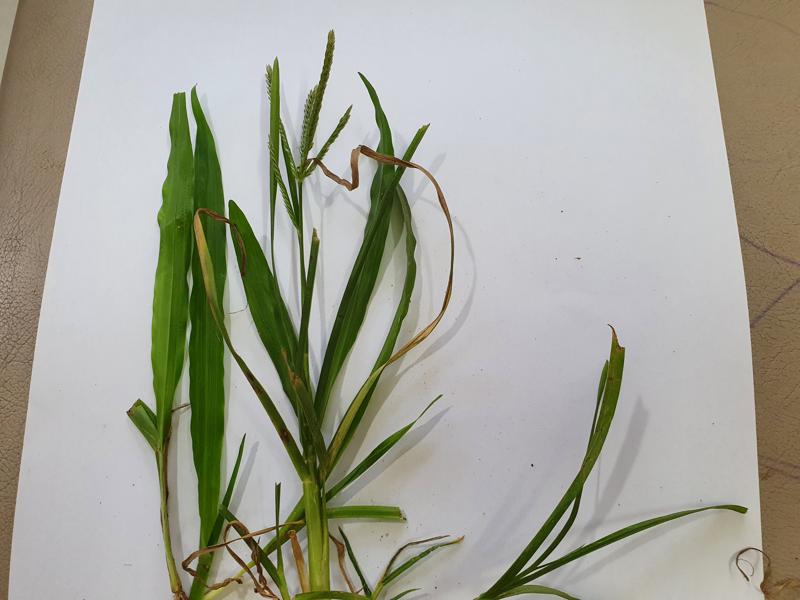
Weed species: Paspalum scrobiculatum